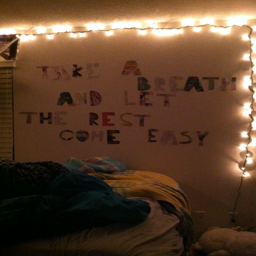
quote in my bed room